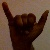
The image shows a hand gesture representing the letter 'Y' in Indian Sign Language.